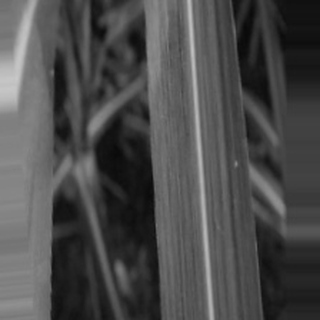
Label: sugarcane_bacterial_blight